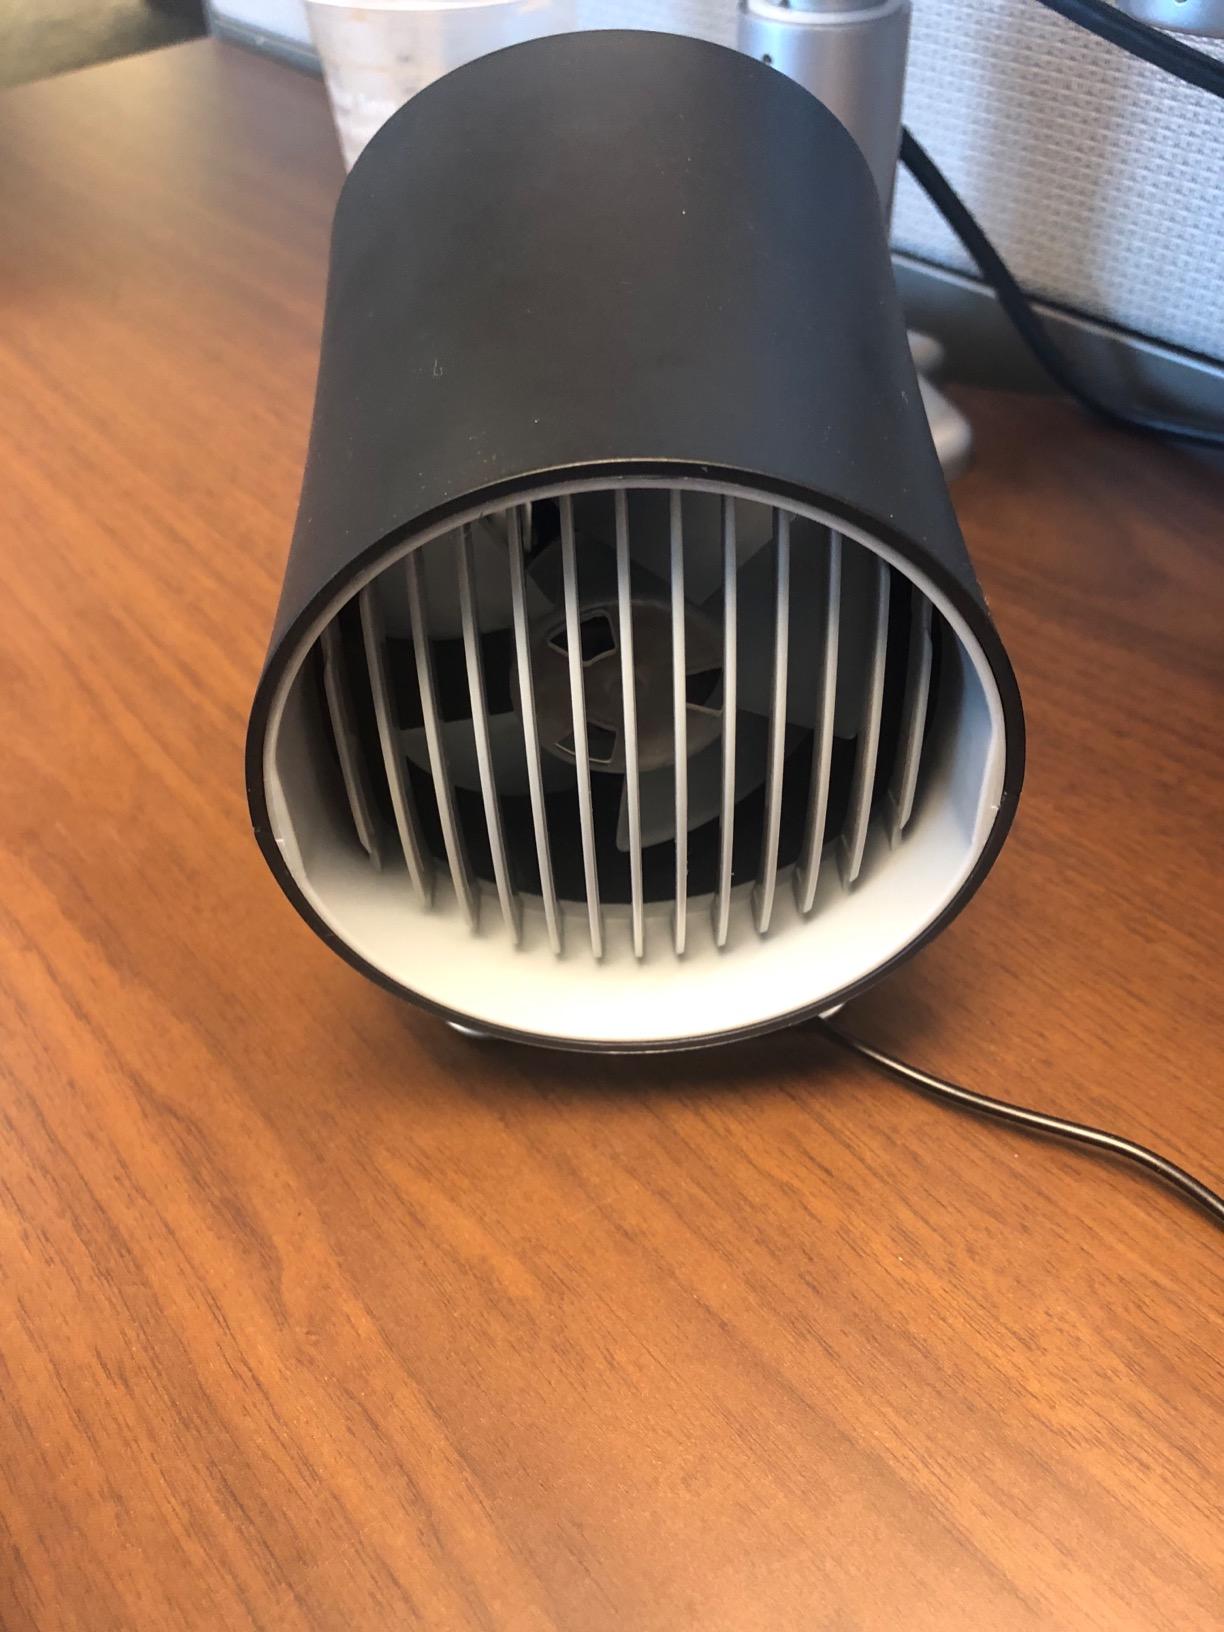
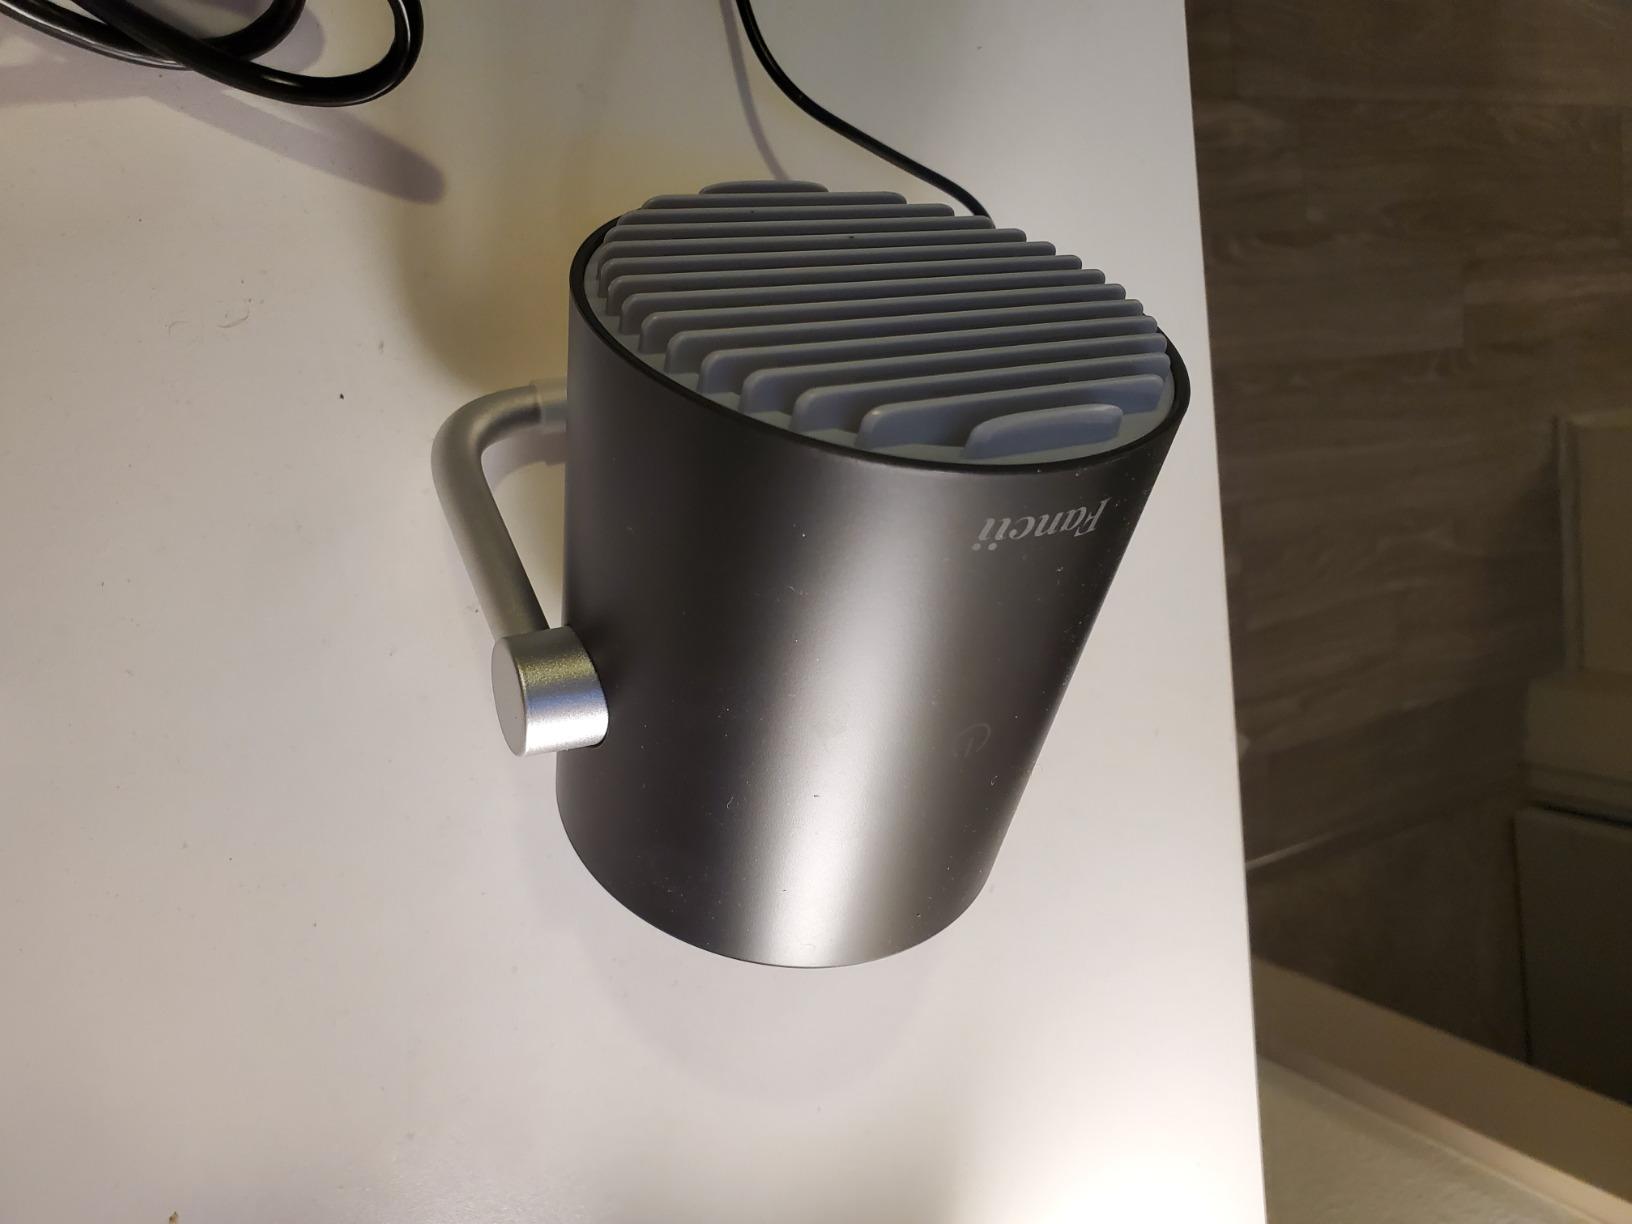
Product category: fan
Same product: no